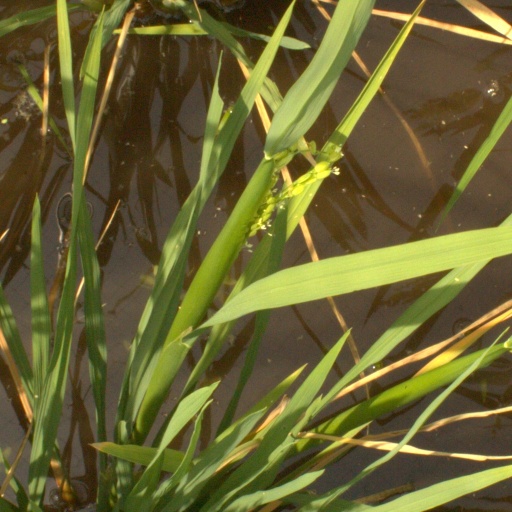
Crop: rice